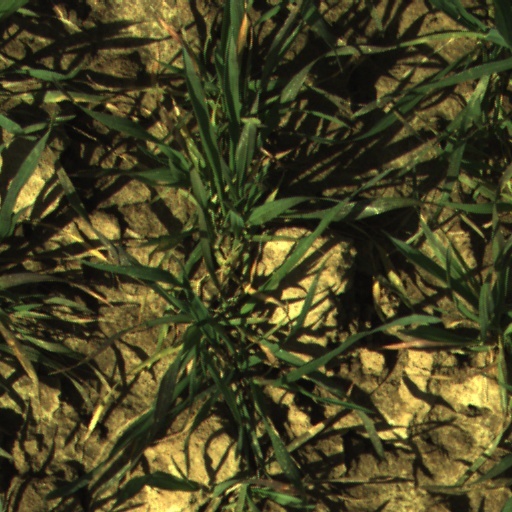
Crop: wheat